Tacholas

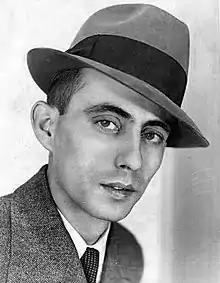
Sánchez

Fernando Luís Iglesias Sánchez (August 25, 1909 – May 14, 1991), known as Fernando Iglesias or "Tacholas", was a Spanish-born Argentine actor. He starred in the 1962 film "Una Jaula no tiene secretos".